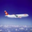
Label: airplane